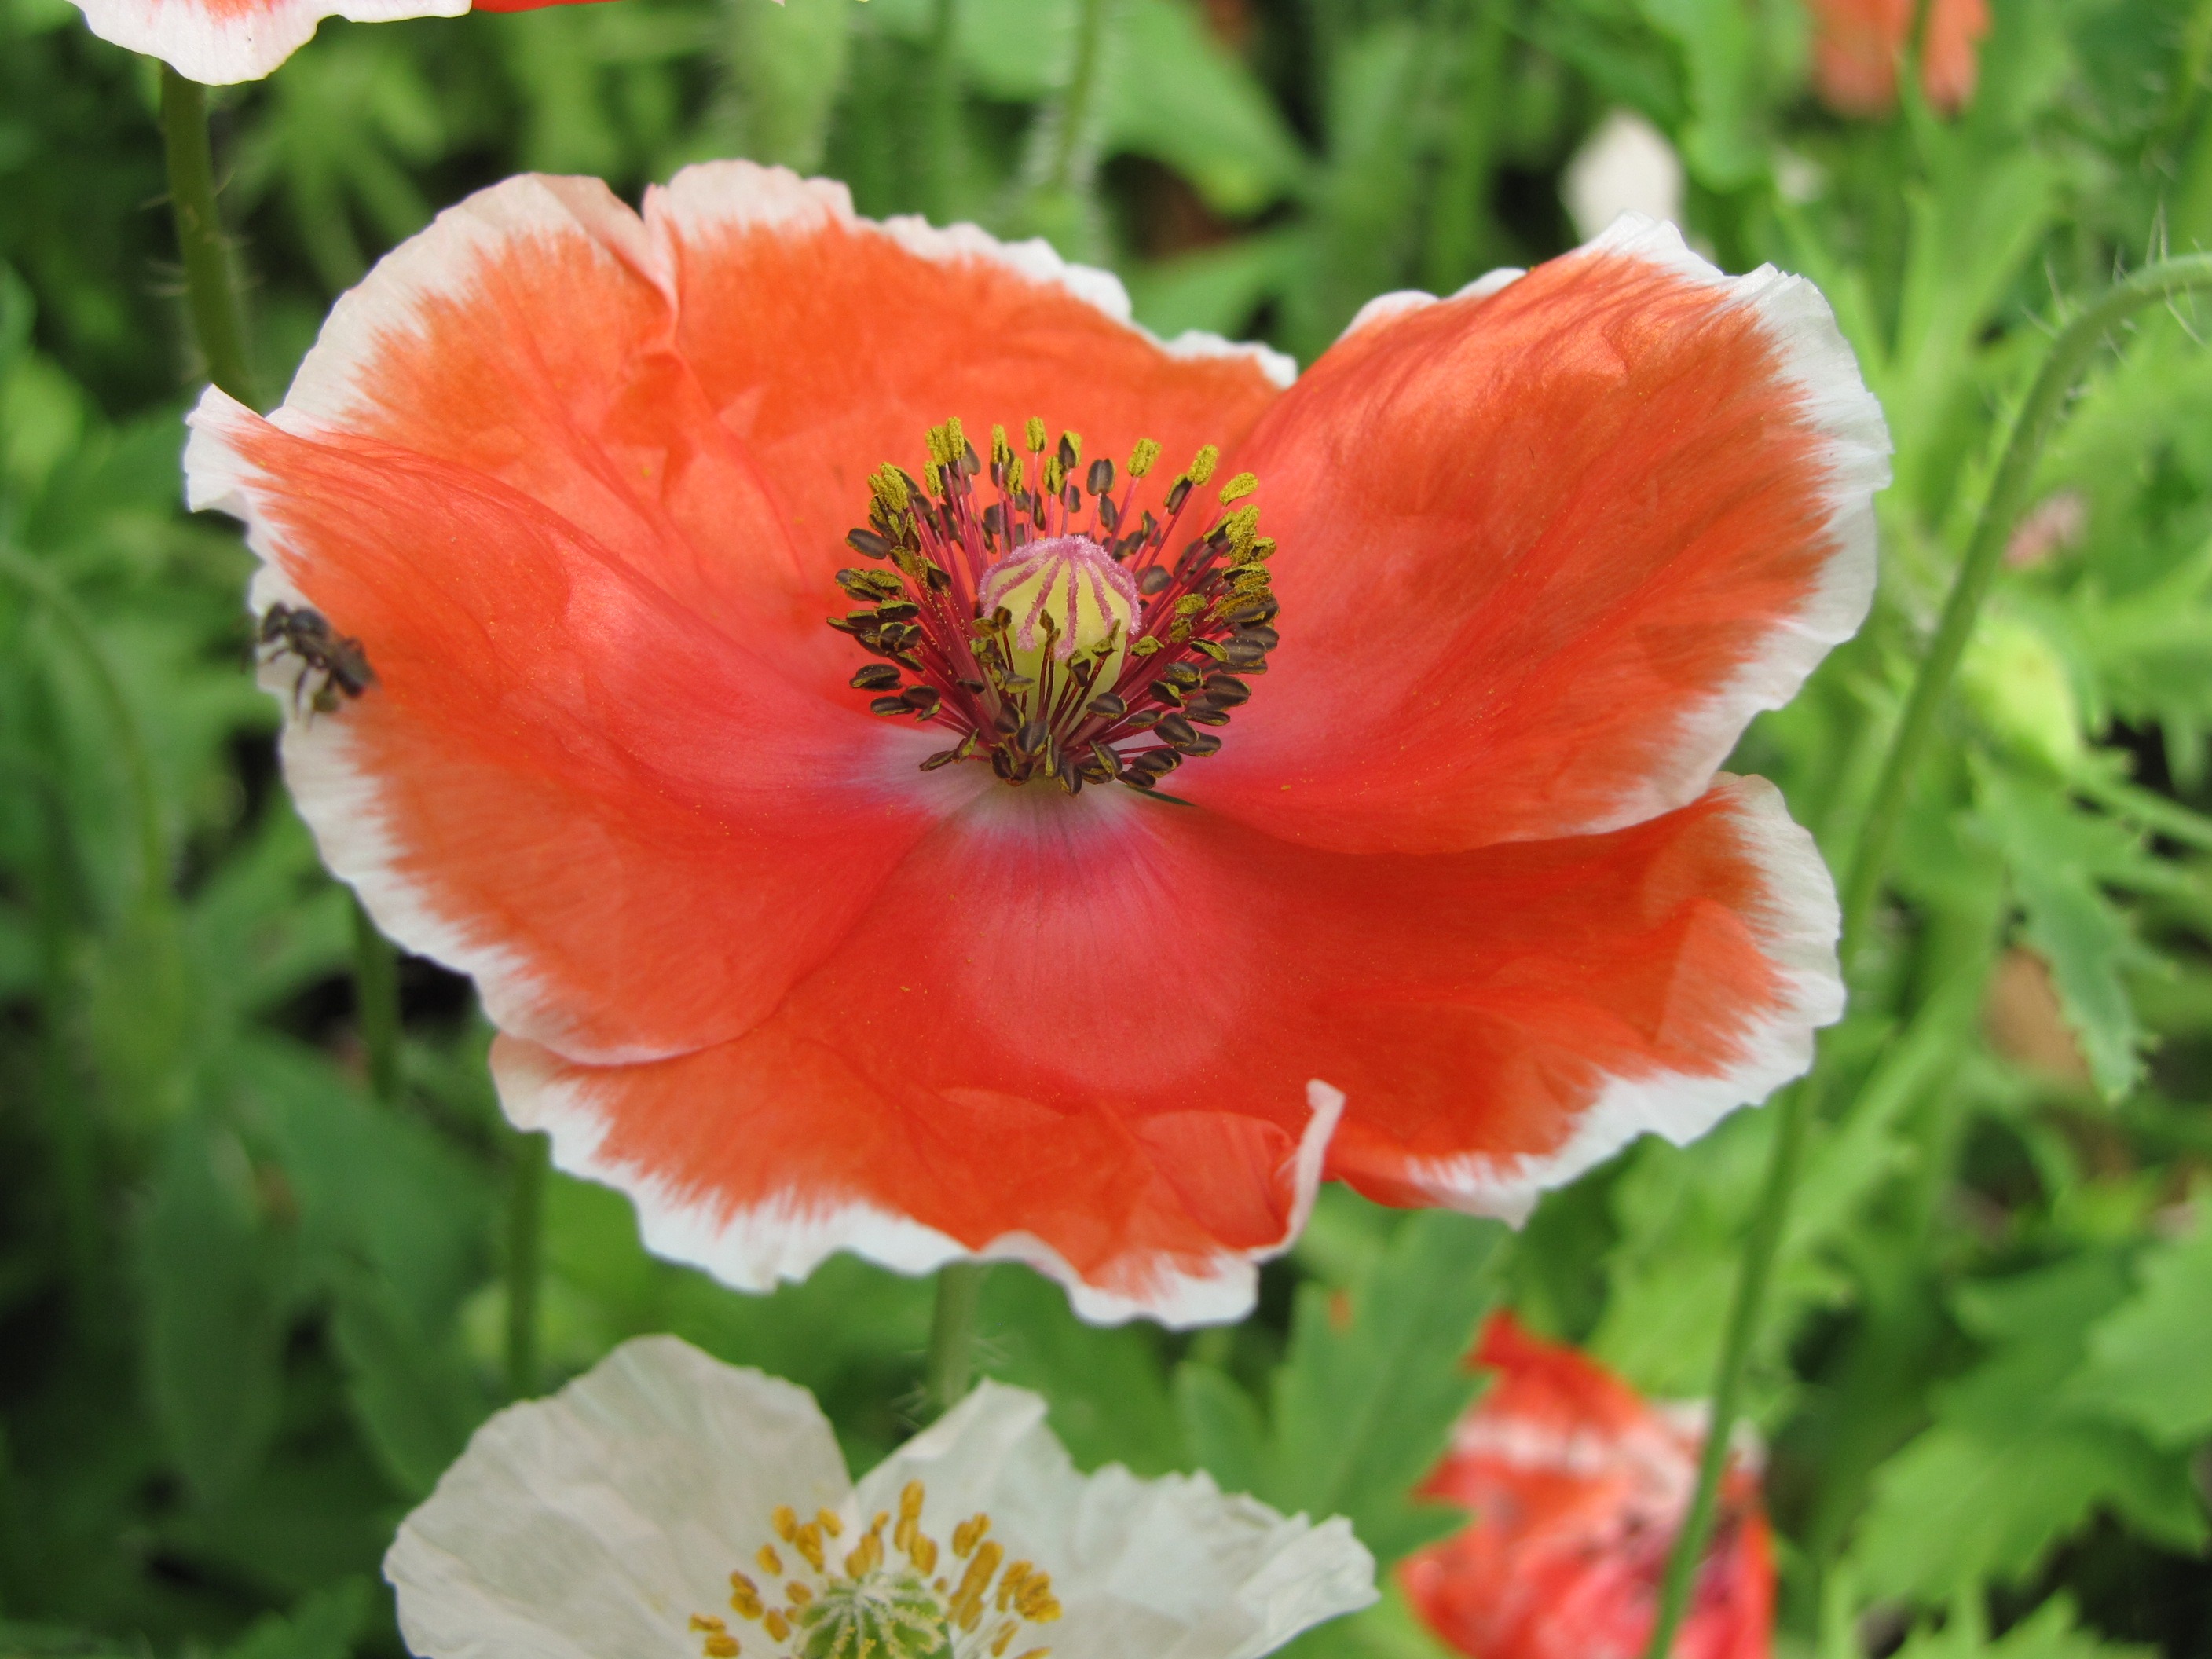
nature, plant, flower, petal, floral, spring, botany, colorful, garden, flora, fauna, wildflower, close up, wallpaper, poppy, coquelicot, flowering plant, annual plant, land plant, poppy family